John Tiller

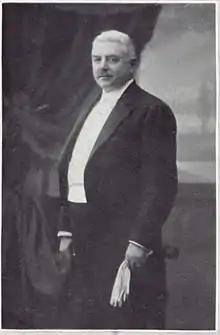

John Thomas Ibbotson Tiller (13 June 1854 – 22 October 1925) was a musical theatre director who was credited with inventing precision dance and was the originator of the 'Tiller Girls'.